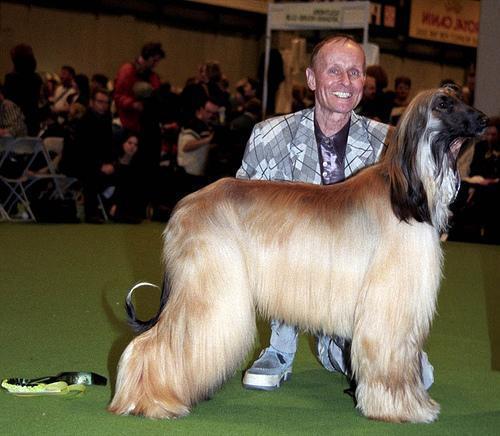
Afghan_hound